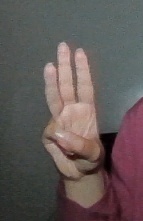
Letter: thaa